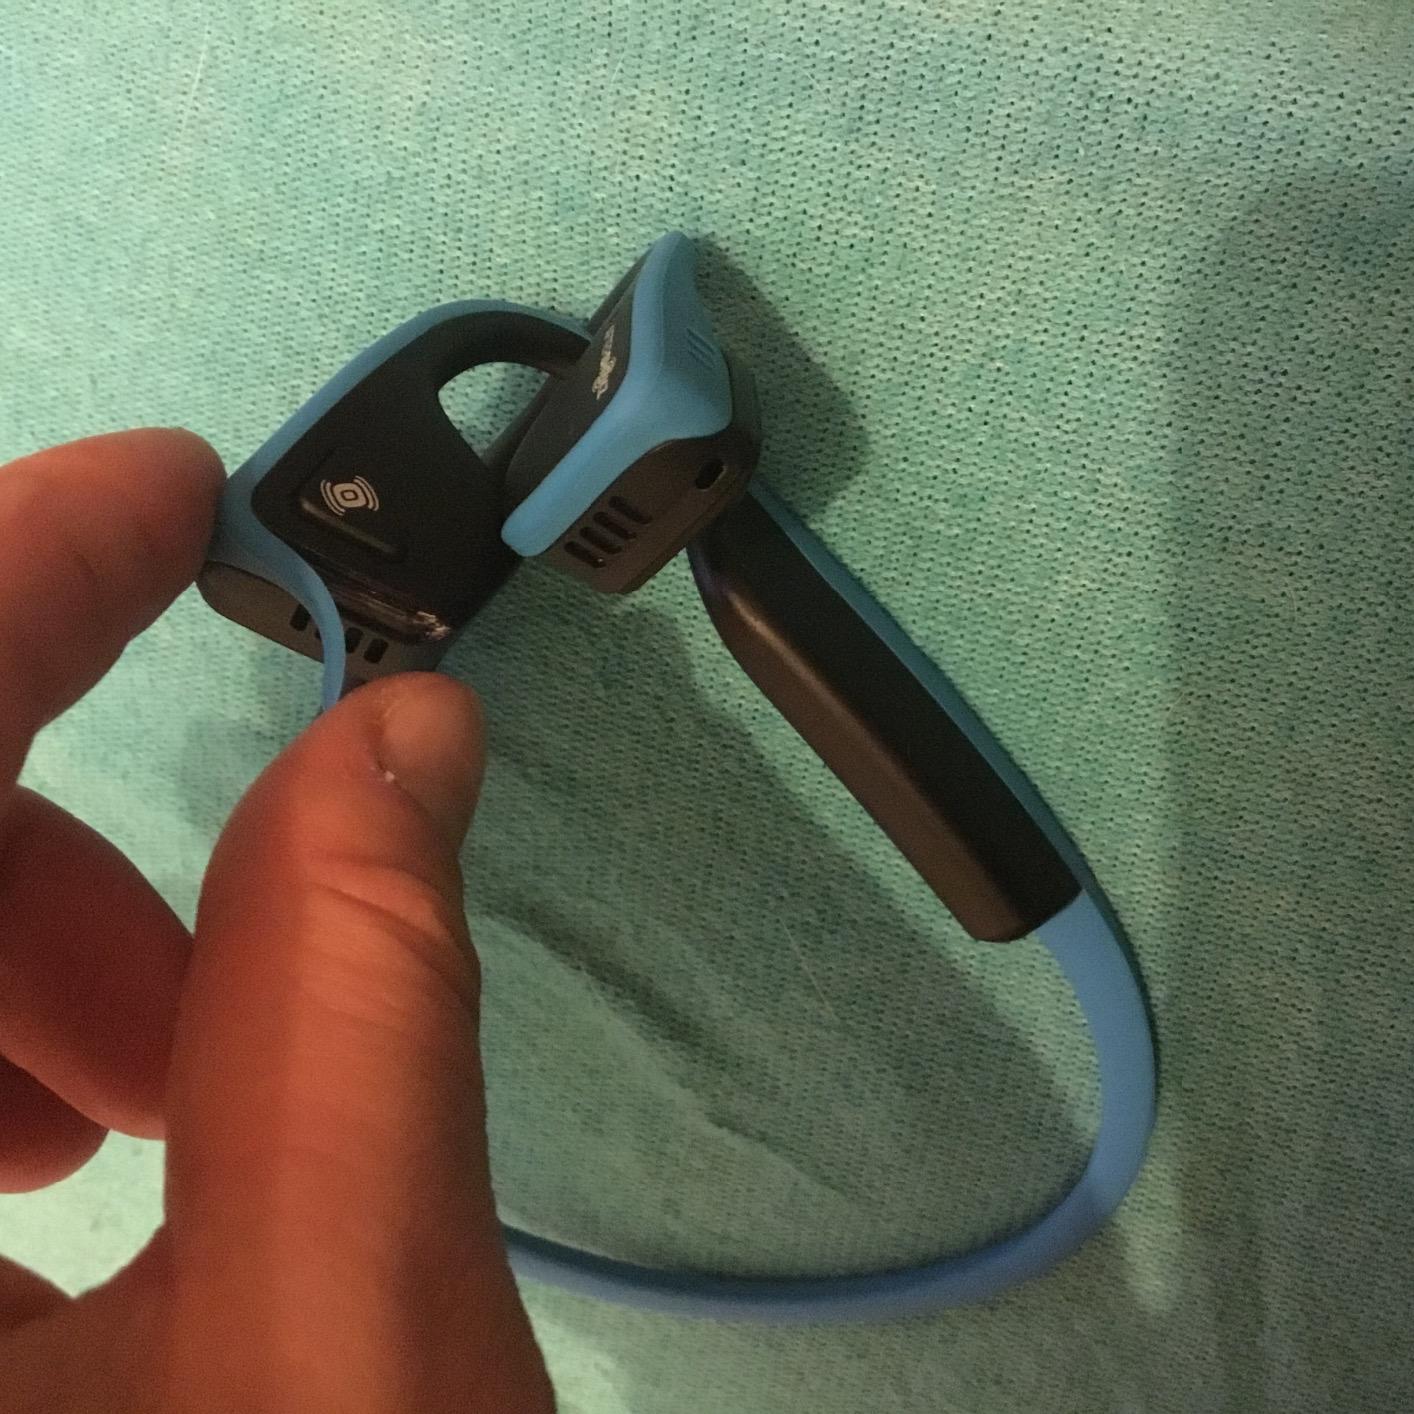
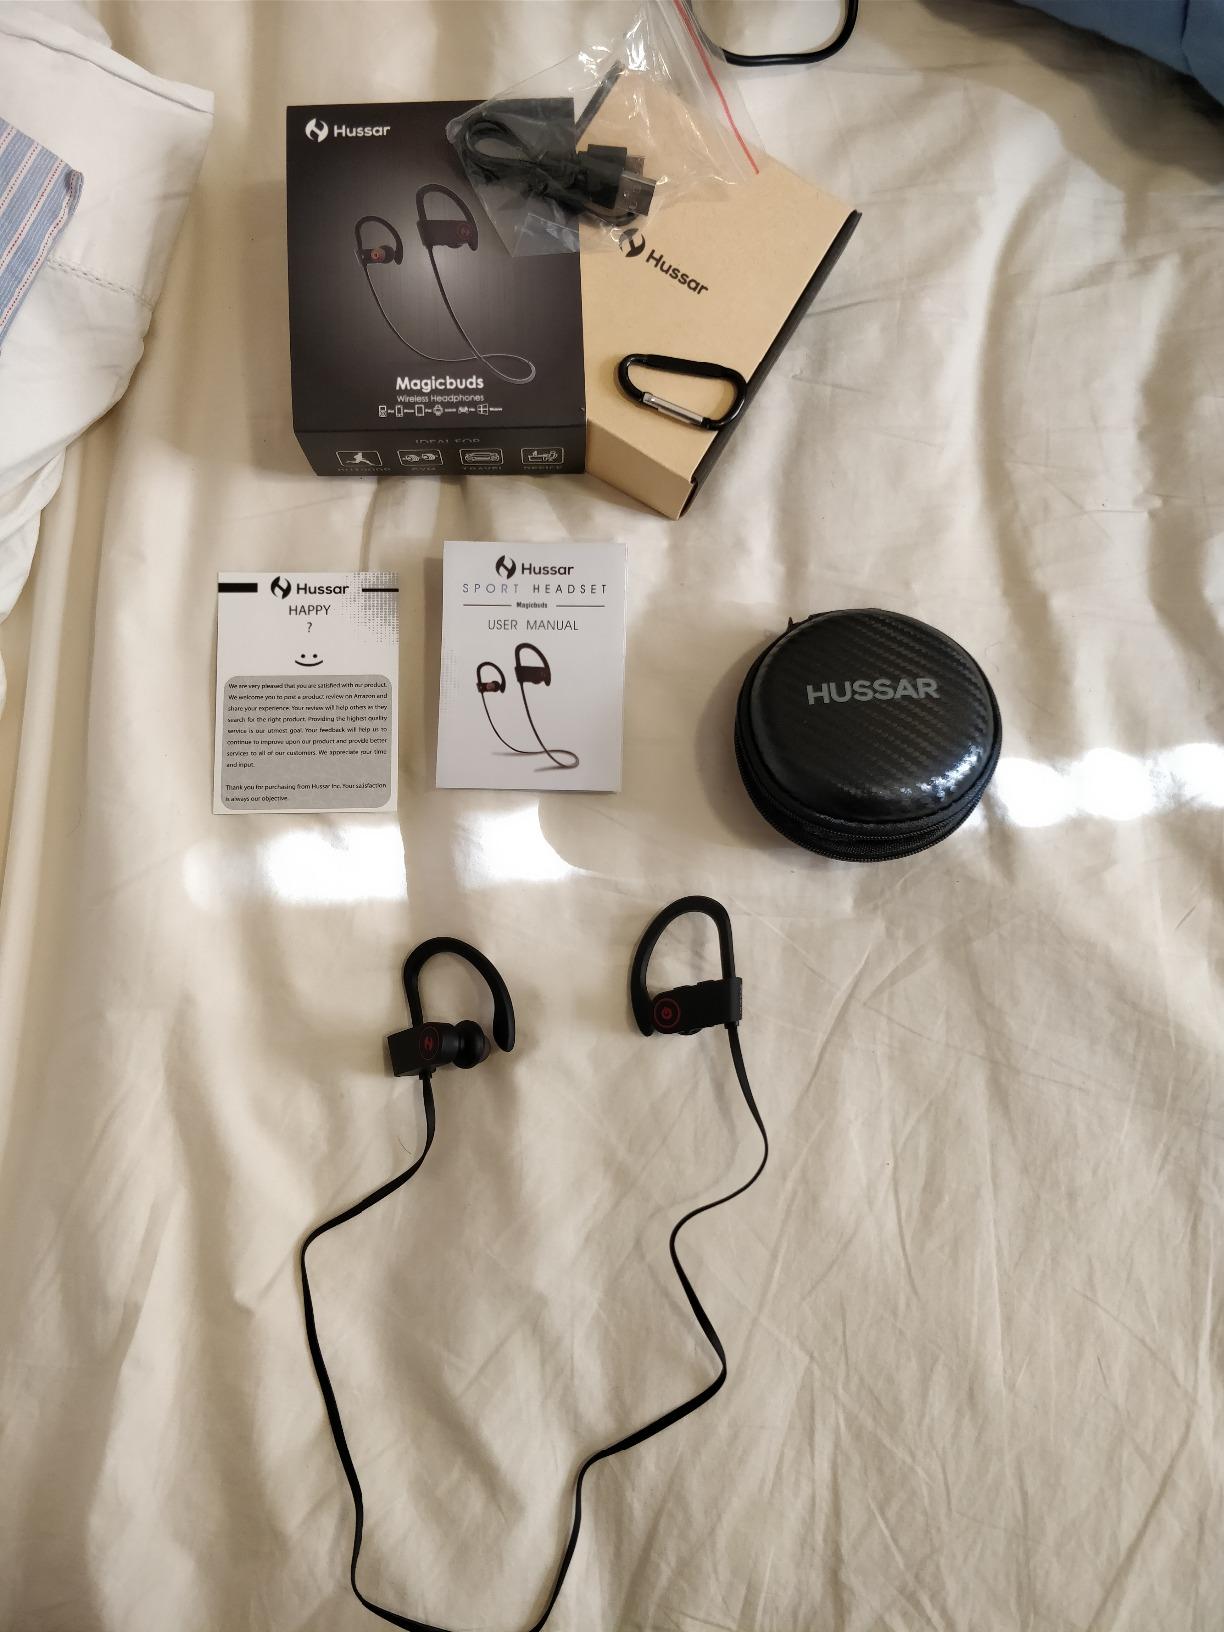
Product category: headphones
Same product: no